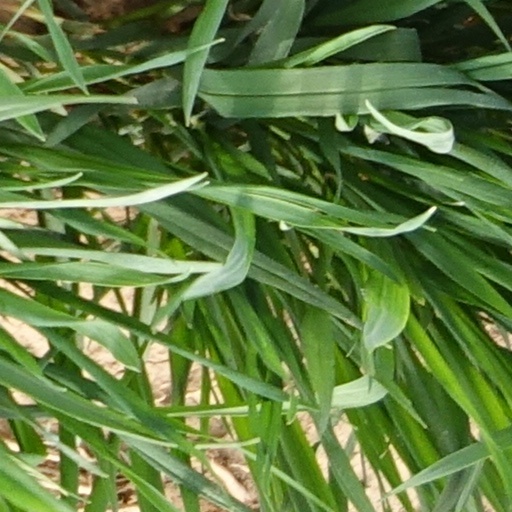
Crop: wheat